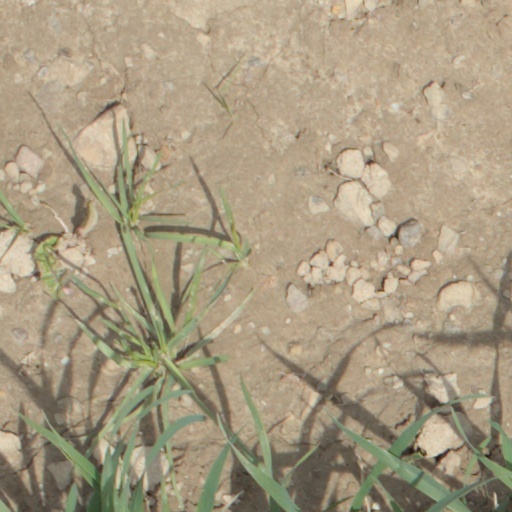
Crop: wheat